Carapulcra

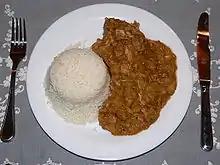
A carapulcra dish

Carapulcra, or carapulca, is an ancient Andean dish that has been prepared for centuries by both Quechua peoples and Aymara peoples. The original term for this dish in the Aymara language is , which means a stew made with hot stones. In contemporary Peruvian cuisine and Bolivian cuisine, it is a stew of pork and (dehydrated potatoes), with peanuts, aji panca and mirasol peppers, garlic, and other spices like clove. In ancient times llama meat or alpaca meat would have been used, and some people still use these meats today. It is usually eaten with rice, boiled potatoes or yuca.